Sailfish (sailboat)

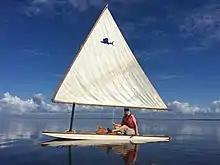
Alcort Standard Sailfish "Winnie" sailed by skipper in June 2017

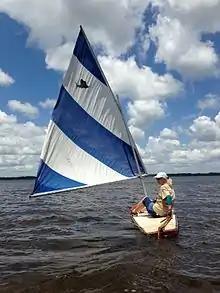
195? Alcort Super Sailfish named "Zsa Zsa" under sail in Pensacola Bay in June 2013.

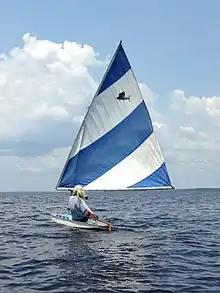
1963 Alcort Super Sailfish MKII "Sweetness" on a run in Pensacola Bay in 2013

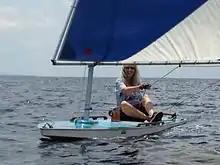
1963 Alcort Super Sailfish MKII "Sweetness" on a reach in Pensacola Bay in 2013

The wooden Sailfish began as the 11-foot, -inch (3.5 m) "Standard" model. Shortly after its inception a larger, 13-foot, 7-inch (4.2 m) "Super" model was made available. In the early years the spars were made from Sitka spruce and the sail was silk. Historic photos show sails with as many as 10 panels and even small battens inserted. Sails in those days were lashed to the spars with line in the traditional manner with a marlin hitch instead of being attached by the plastic sail clips that became another familiar characteristic of this boat in later years. One of Alcort's first innovations for the Sailfish was to create a patented rudder releasing mechanism that automatically released the rudder into a horizontal position for easy beaching. By the late 1950s the option of either a nylon or Dacron polyester sail in solid colors of red or blue became available to complement the previous white only sail.